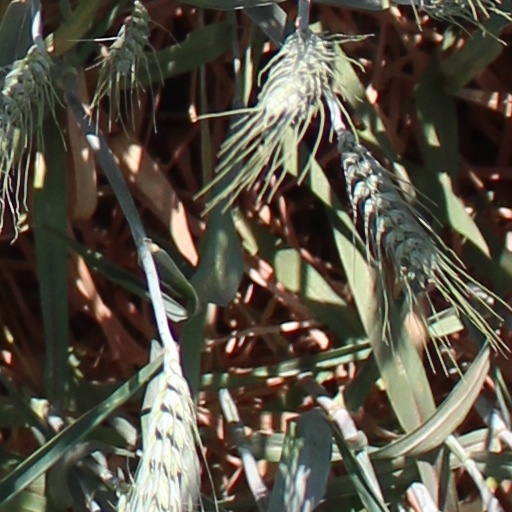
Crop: wheat